Finger pulling

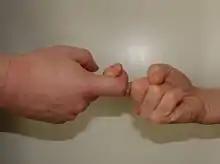
Fingerhakeln without strap

In finger pulling, the opponents sit on stools at a table opposite one another and try to pull the opponent towards themselves over the table using one finger. By physical force, overcoming the pain of the finger being stretched, and with appropriate technique, the opponent can be defeated. Any single finger is allowed in principle (but not the thumb), but usually the opponents hook their middle fingers in a leather strap. Sometimes, only the index fingers are hooked into each other without a strap. An "Auffänger" sits behind each contestant to support their bodies if they lean very far back in the contest. Additionally, there is a referee, a chairman, and two assessors.